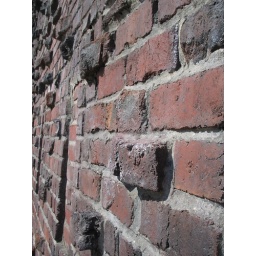
Close up of the wall of the prison looking building in the Mission